Bakenesserkerk

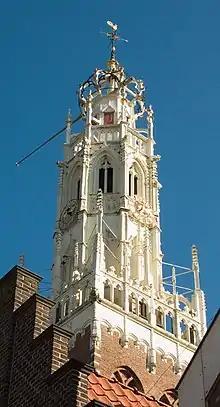
The sandstone tower of the Bakenesserkerk

The Bakenesserkerk is a former church and seat of the local archeological workgroup in Haarlem, Netherlands, on the Vrouwestraat 10. Its characteristic white tower can be seen in cityscapes of Haarlem. The entrance is opposite the rear entrance to the Teylers Hofje.